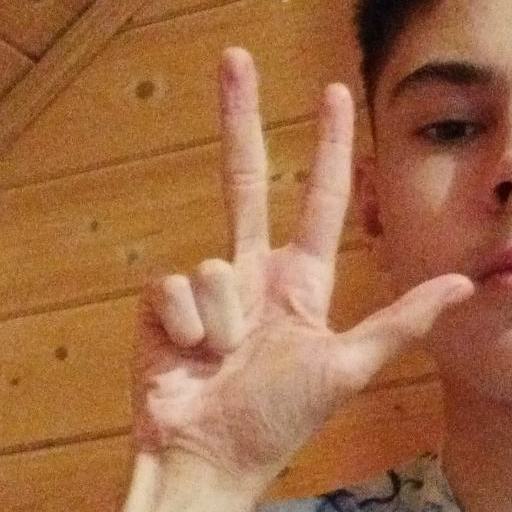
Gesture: three2